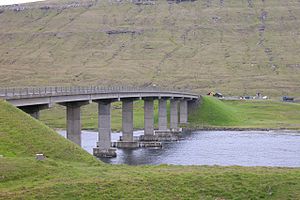
Eysturoy / Galleri
Eysturoy er Færøernes næststørste ø. Som navnet antyder, ligger den øst for hovedøen Streymoy. Sundet mellem dem hedder Sundnini og er Færøernes længste.